Overture (software)

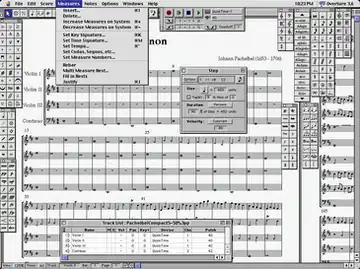
Screenshot of an early version (3.6) of Overture on the Classic Mac operating system (OS 9), showing palettes (at the left and right of screen), step note entry window (upper center), and track list window (bottom)

As of 2017, Overture supports synchronized film/video playback, and plugins such as Garritan instrument libraries.